Waikari River (Hawke's Bay)

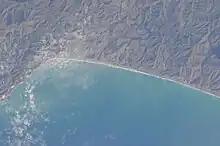
Sinuous lower reaches of the Waikari River at centre, viewed from space

Flooding of the river on 14 February 2023 during Cyclone Gabrielle destroyed the State Highway 2 bridge over the river at Putorino and facilities at a Department of Conservation campsite beside the river about 200 metres from the river mouth. A temporary Bailey bridge was erected to replace the highway bridge, opening on 14 May. A huge amount of logs and forest debris swept down by the cyclone still covered the river mouth and adjacent coastline in October 2023.